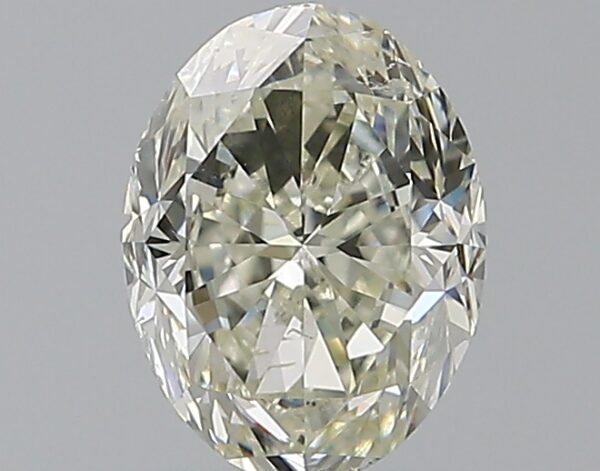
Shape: oval
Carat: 1.2
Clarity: SI1
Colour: L
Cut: GD
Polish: EX
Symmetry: VG
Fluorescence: M
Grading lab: GIA
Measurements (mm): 7.43 x 5.62 x 3.94